Sieges of Tiberias (1742–1743)

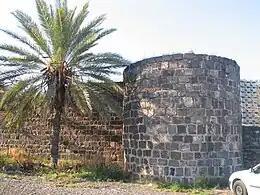
Part of the walls around Tiberias erected by Zahir al-Umar

In June 1738 the ulema and other notables of Damascus sent a petition to the Ottoman imperial authorities complaining of Zahir's assaults, raids and intrigues against areas under the jurisdiction of Damascus Eyalet, particularly the nahiyas (subdistricts) of Quneitra and Hauran and the sanjaks (districts) of Lajjun and Nablus. In 1737 or 1738 he had used the absence of the governor of Damascus, who was leading the Hajj pilgrim caravan to Mecca, to oust the government-appointed chief of the Bedouin in the Damascus region, Sheikh Dayabi, with an ally, Sheikh Ibn Kulayb. The Bedouin chief of Damascus was primarily responsible for supplying the governor with camels for the Hajj caravan. Although Dayabi was restored soon after the return of the governor to Damascus, the act was a major affront to his authority. Zahir followed up by leading an assault on the city, with backing from allies among the Twelver Shia Muslim (called 'Metawali') clans of Jabal Amil and the paramount chief of the Mount Lebanon Druze, Mulhim al-Shihabi.